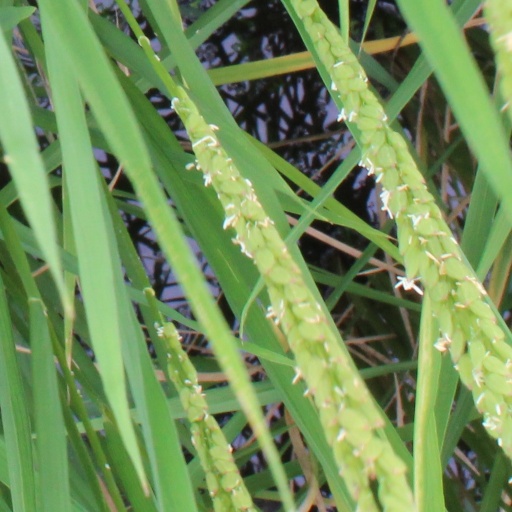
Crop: rice